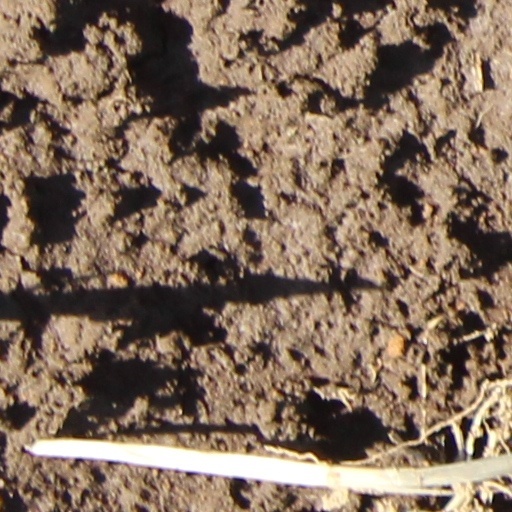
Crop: wheat